Dnestr radar

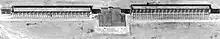
KH-7 Gambit US spy satellite image of a Dnestr space surveillance radar at Balkhash Radar Station, 28 May 1967. Note the radar arrays are in straight line.

TsSO-P was effective at satellite tracking and was chosen as the radar of the Istrebitel Sputnikov (IS) anti-satellite programme. This programme involved the construction of two sites separated in latitude to form a radar field long and high. The two sites chosen were at the village of Mishelevka near Irkutsk in Siberia, which was called OS-1, and at Cape Gulshad on Lake Balkhash near Sary Shagan, which was called OS-2. Each site received four Dnestr radar systems in a fan arrangement.